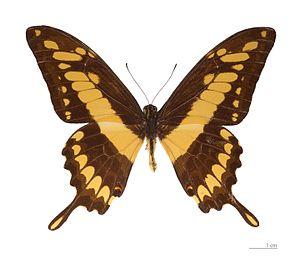
Le Voilier géant est une espèce d'insectes lépidoptères qui appartient à la famille des Papilionidae, à la sous-famille des Papilioninae, au genre Papilio et au sous-genre Heraclides.